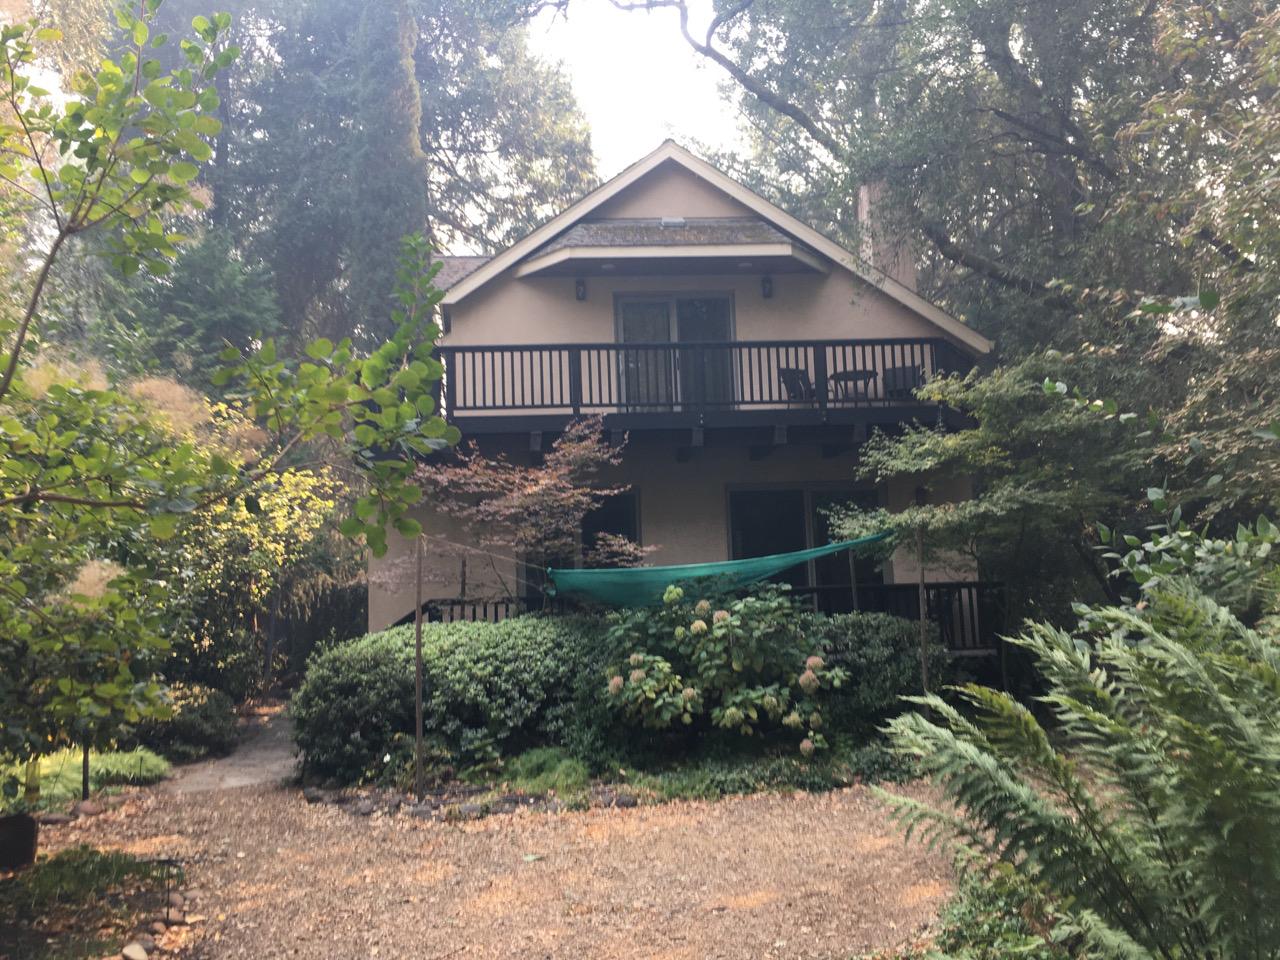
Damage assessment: no_damage